Benjamin Ogle Tayloe House

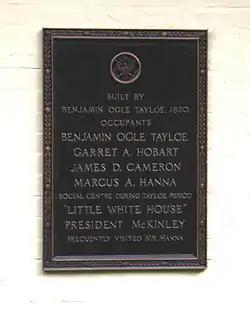
Plaque

The Tayloe house became a noted meeting place for many of the leading political figures of early 19th-century American politics. Tayloe was one of the most influential and active members of the Whig Party in the District of Columbia. Among the many frequent visitors to the house were Chief Justice John Marshall, Senator and Secretary of State Henry Clay, Senator and Secretary of State Daniel Webster, Vice President and Secretary of State John C. Calhoun, Senator Henry Clay, Senator and Secretary of State Lewis Cass, Secretary of State Edward Livingston, Speaker of the House and Senator Robert Charles Winthrop, General Winfield Scott, Senator and Secretary of State Edward Everett, Senator and Secretary of State William H. Seward, Associate Justice Joseph Story, and many others. Presidents John Quincy Adams, Martin Van Buren, William Henry Harrison, Zachary Taylor, and Millard Fillmore also were frequent guests. Anthony Trollope spent much of his free time being entertained by the Tayloes at their home during his visit to Washington, D.C., in the winter of 1862.